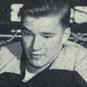
Age: 19